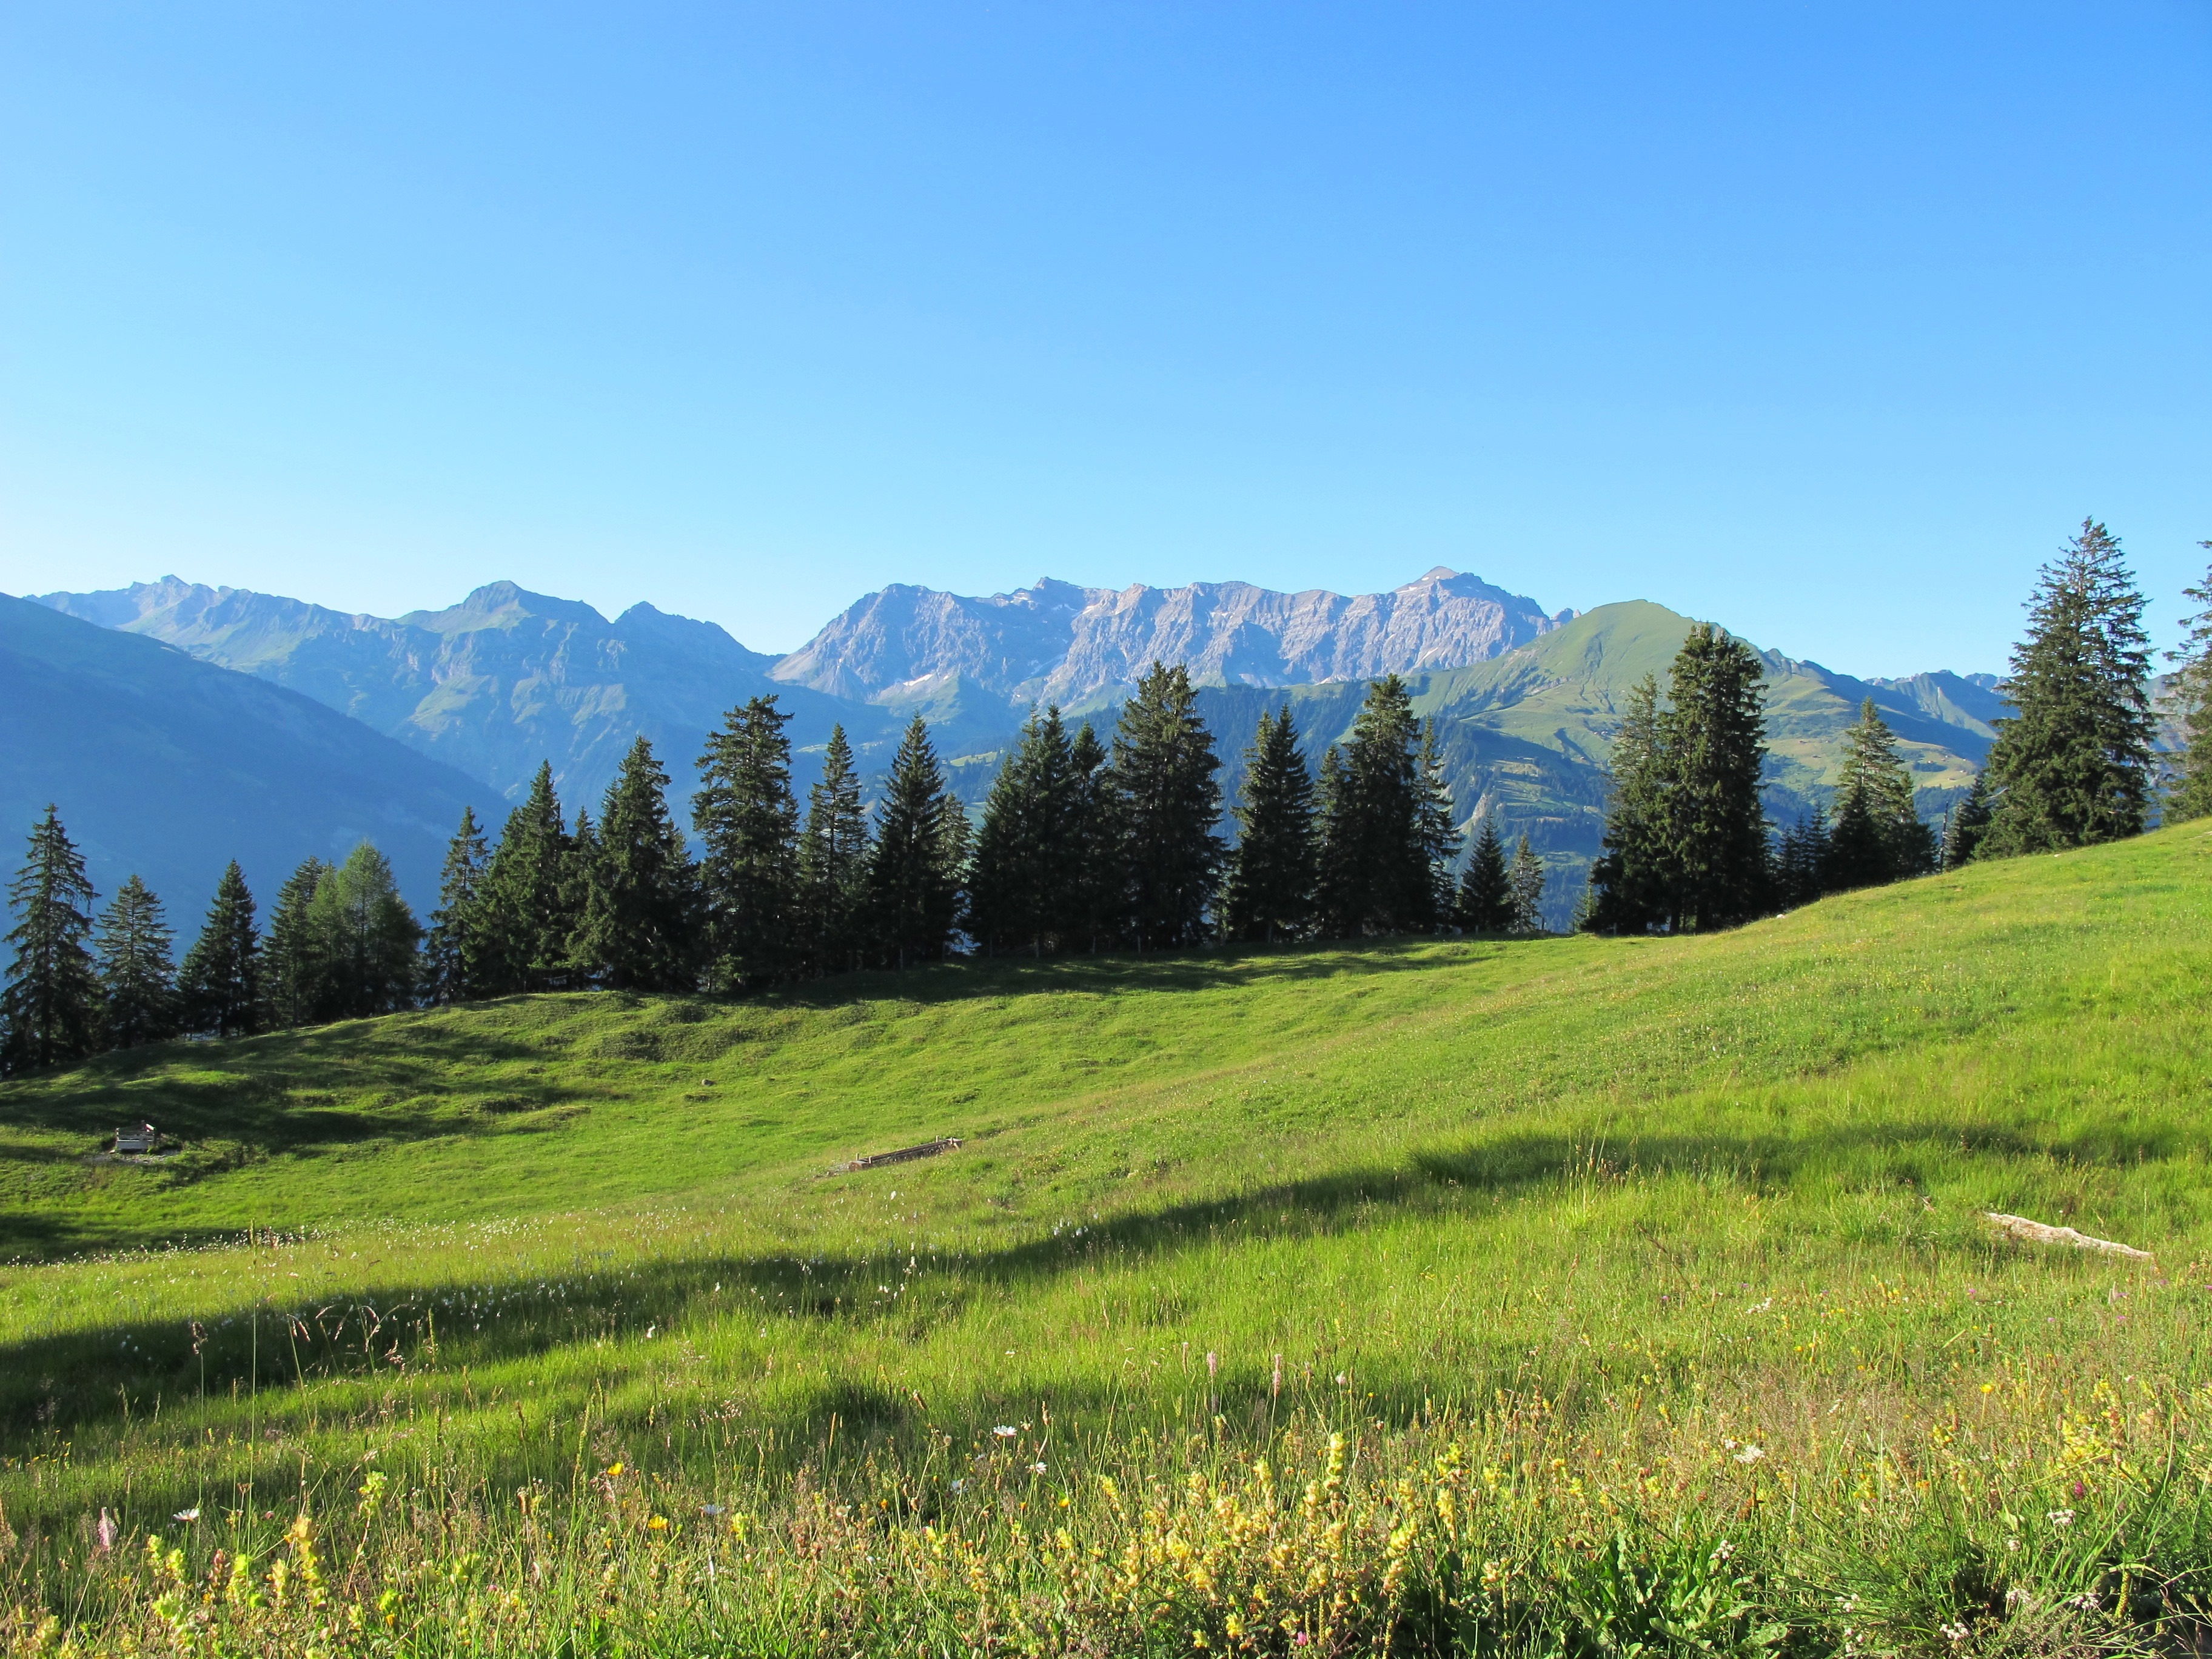
landscape, tree, nature, forest, grass, wilderness, mountain, sky, trail, meadow, prairie, hill, valley, mountain range, green, pasture, blue, ridge, plain, mountains, alps, grassland, plateau, switzerland, fell, habitat, ecosystem, landform, graub nden, natural environment, geographical feature, mountainous landforms